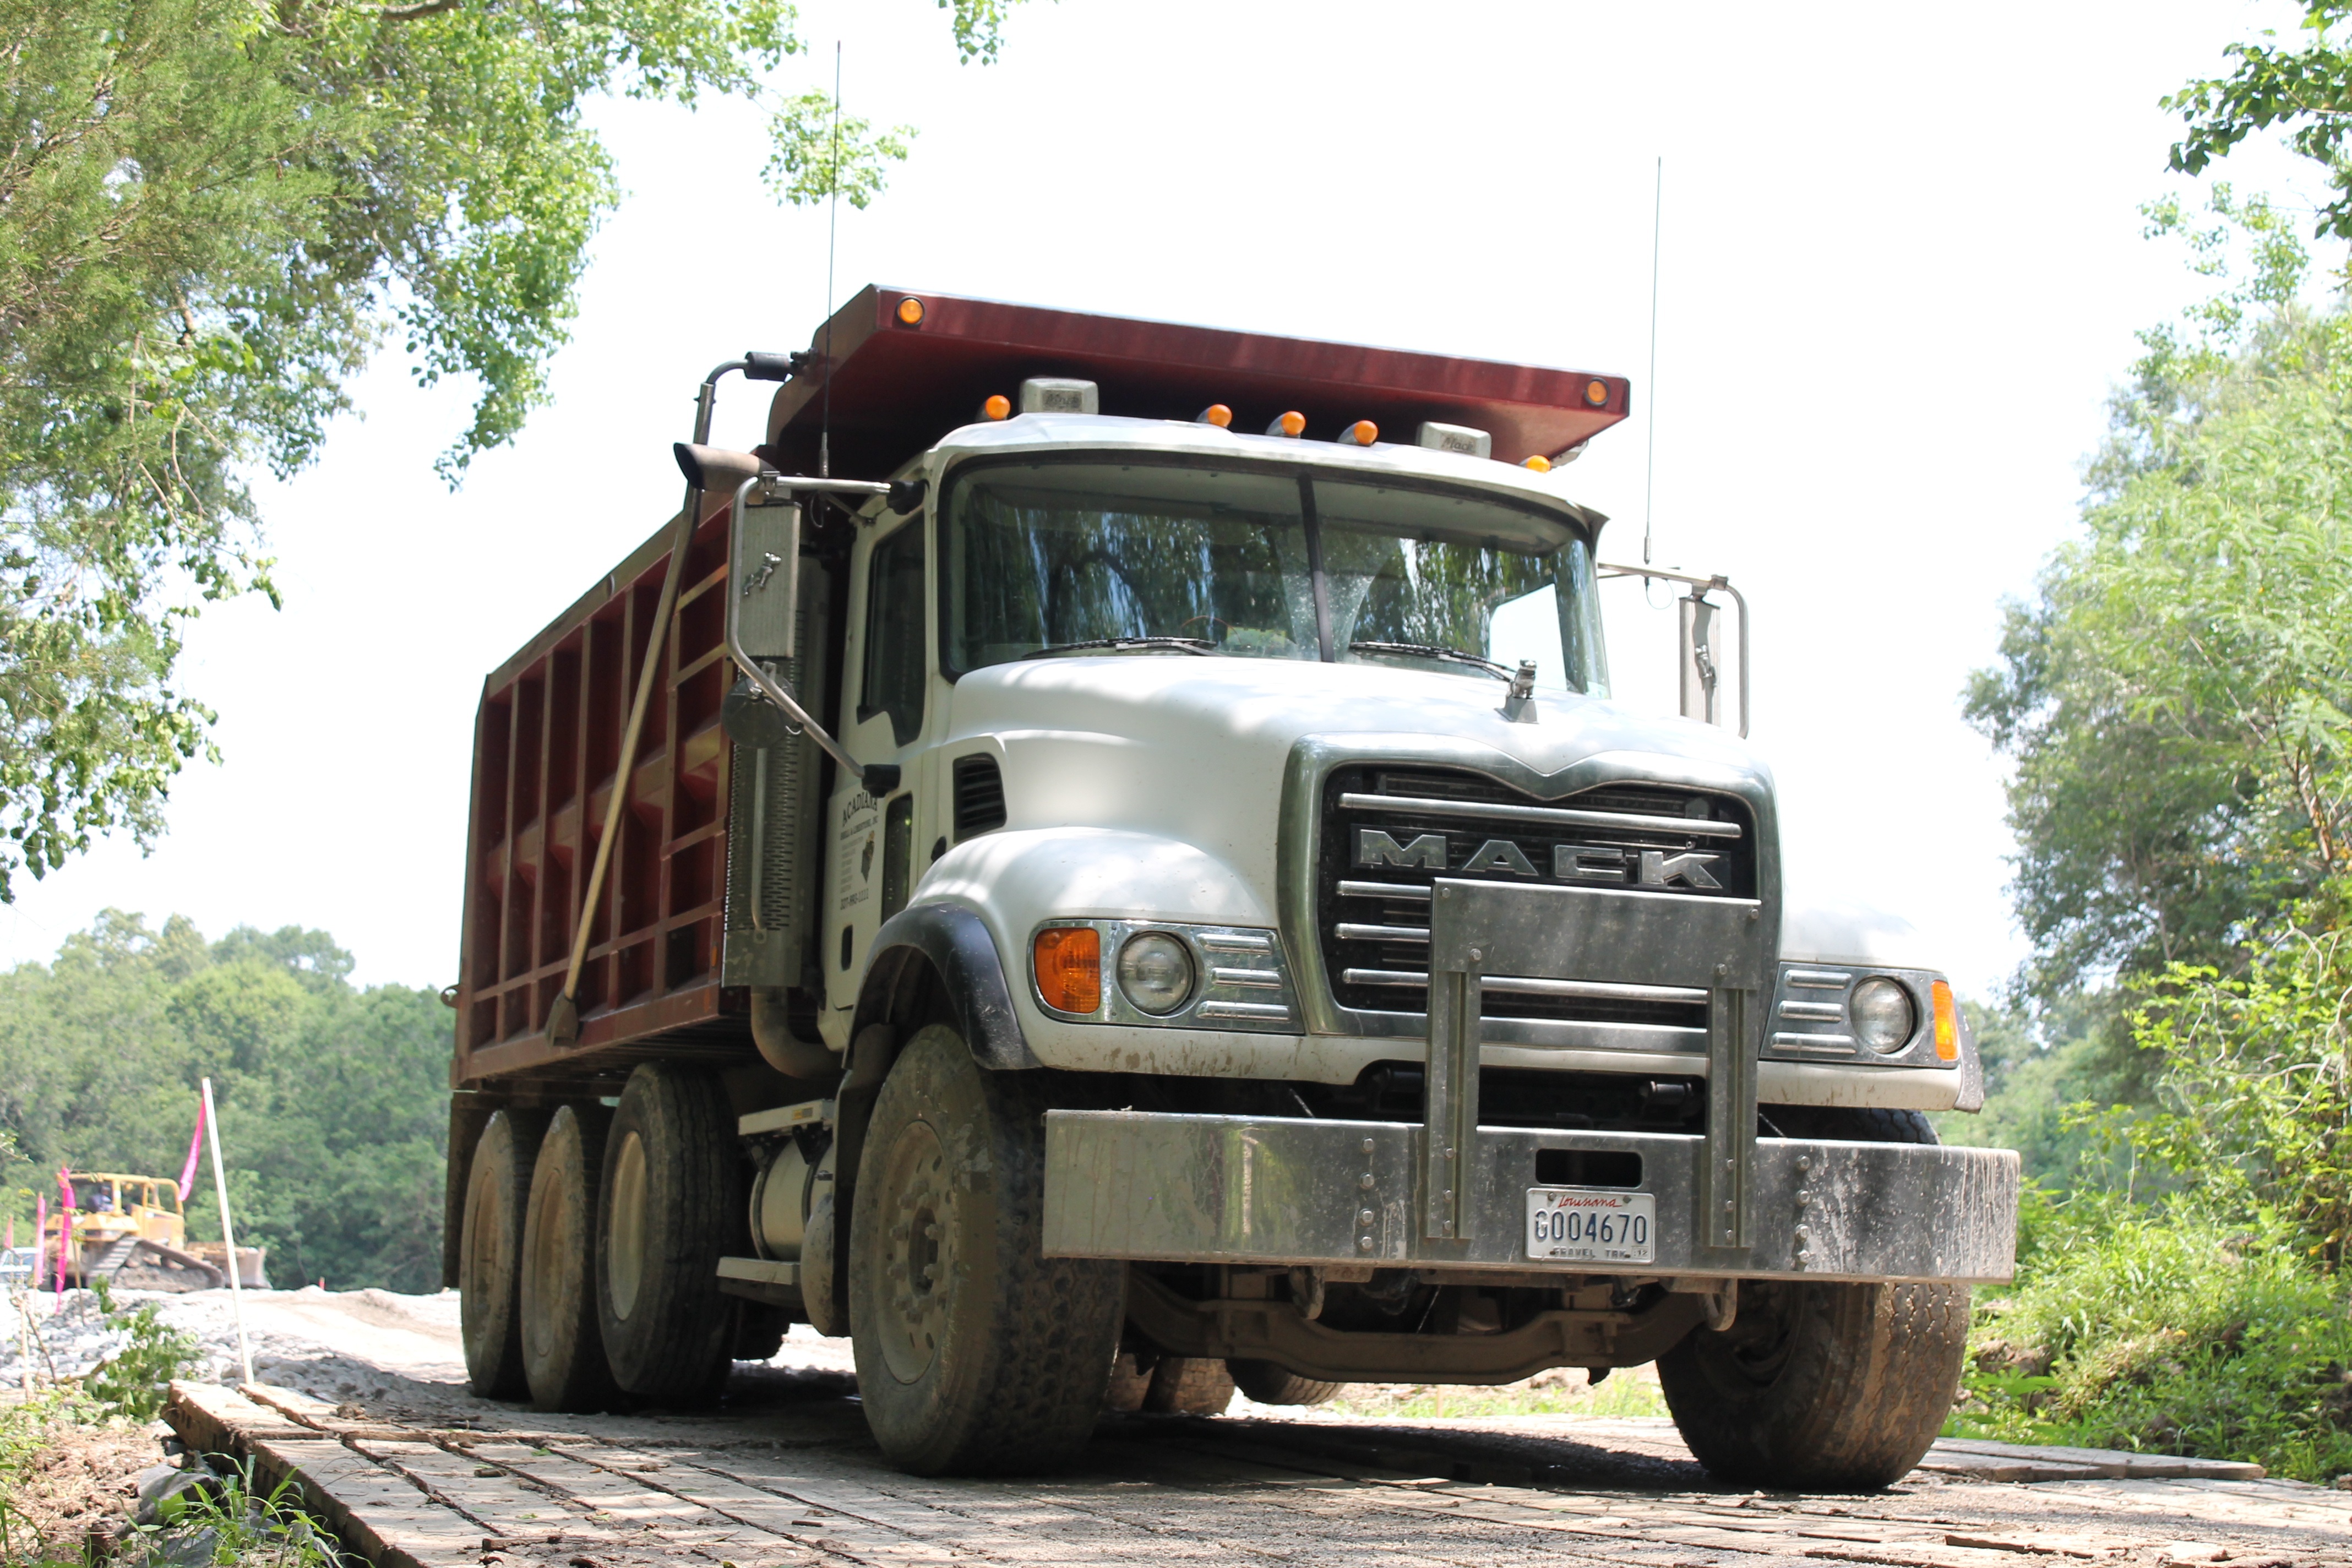
transport, construction, truck, vehicle, bulldozer, construction site, excavator, heavy equipment, commercial vehicle, construction equipment, land vehicle, oilfield, earthmover, trailer truck